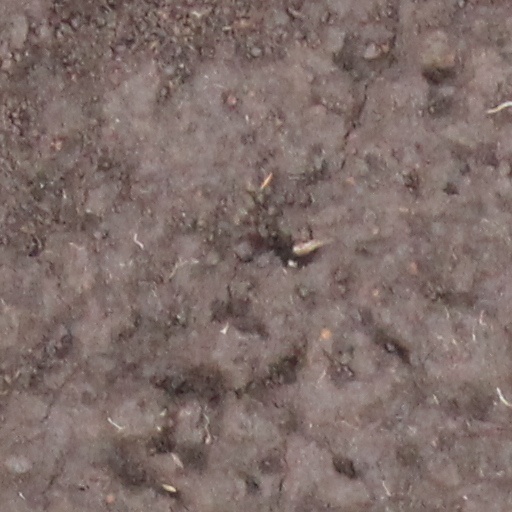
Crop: wheat